Battle of Pyliavtsi

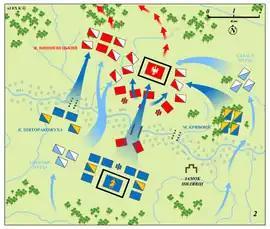
Attack of the Zaporozhian Cossacks and Crimean Tatars on the Polish–Lithuanian Commonwealth

The Battle of Pyliavtsi (Ukrainian: "Битва під Пилявцями", Polish: "Bitwa pod Piławcami;" 21–23 September 1648) was the third significant battle of the Khmelnytsky Uprising. Near the site of the present-day village of Pyliava in Ukraine, a forces of the Zaporozhian Host and Crimean Khanate under the command of Hetman Bohdan Khmelnytsky, Otaman Tymofiy Khmelnytsky, Colonel Maksym Kryvonis and Tugay Bey attacked and decisively defeated the Polish–Lithuanian Commonwealth’s forces under the command of Princes Władysław Dominik Zasławski-Ostrogski and Jeremi Wiśniowiecki, Noblemans Mikołaj Ostroróg and Aleksander Koniecpolski with Magnate Janusz Tyszkiewicz.